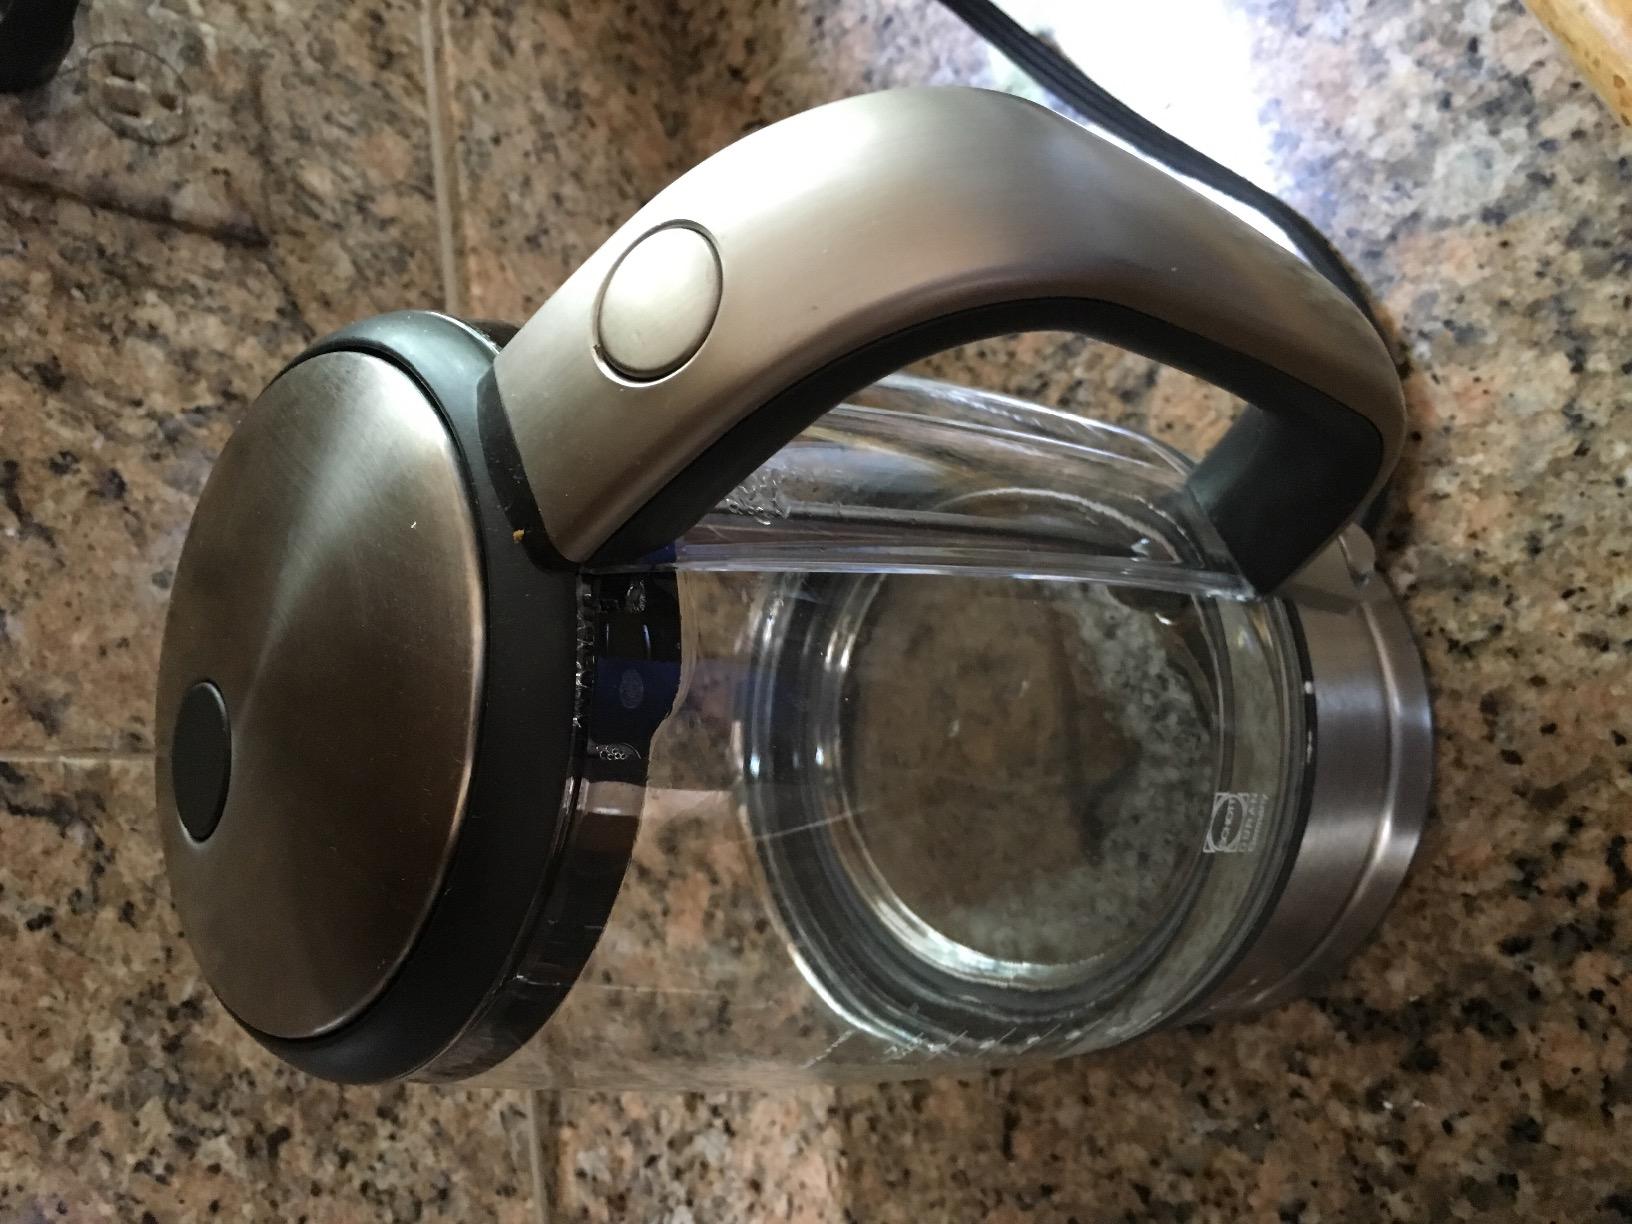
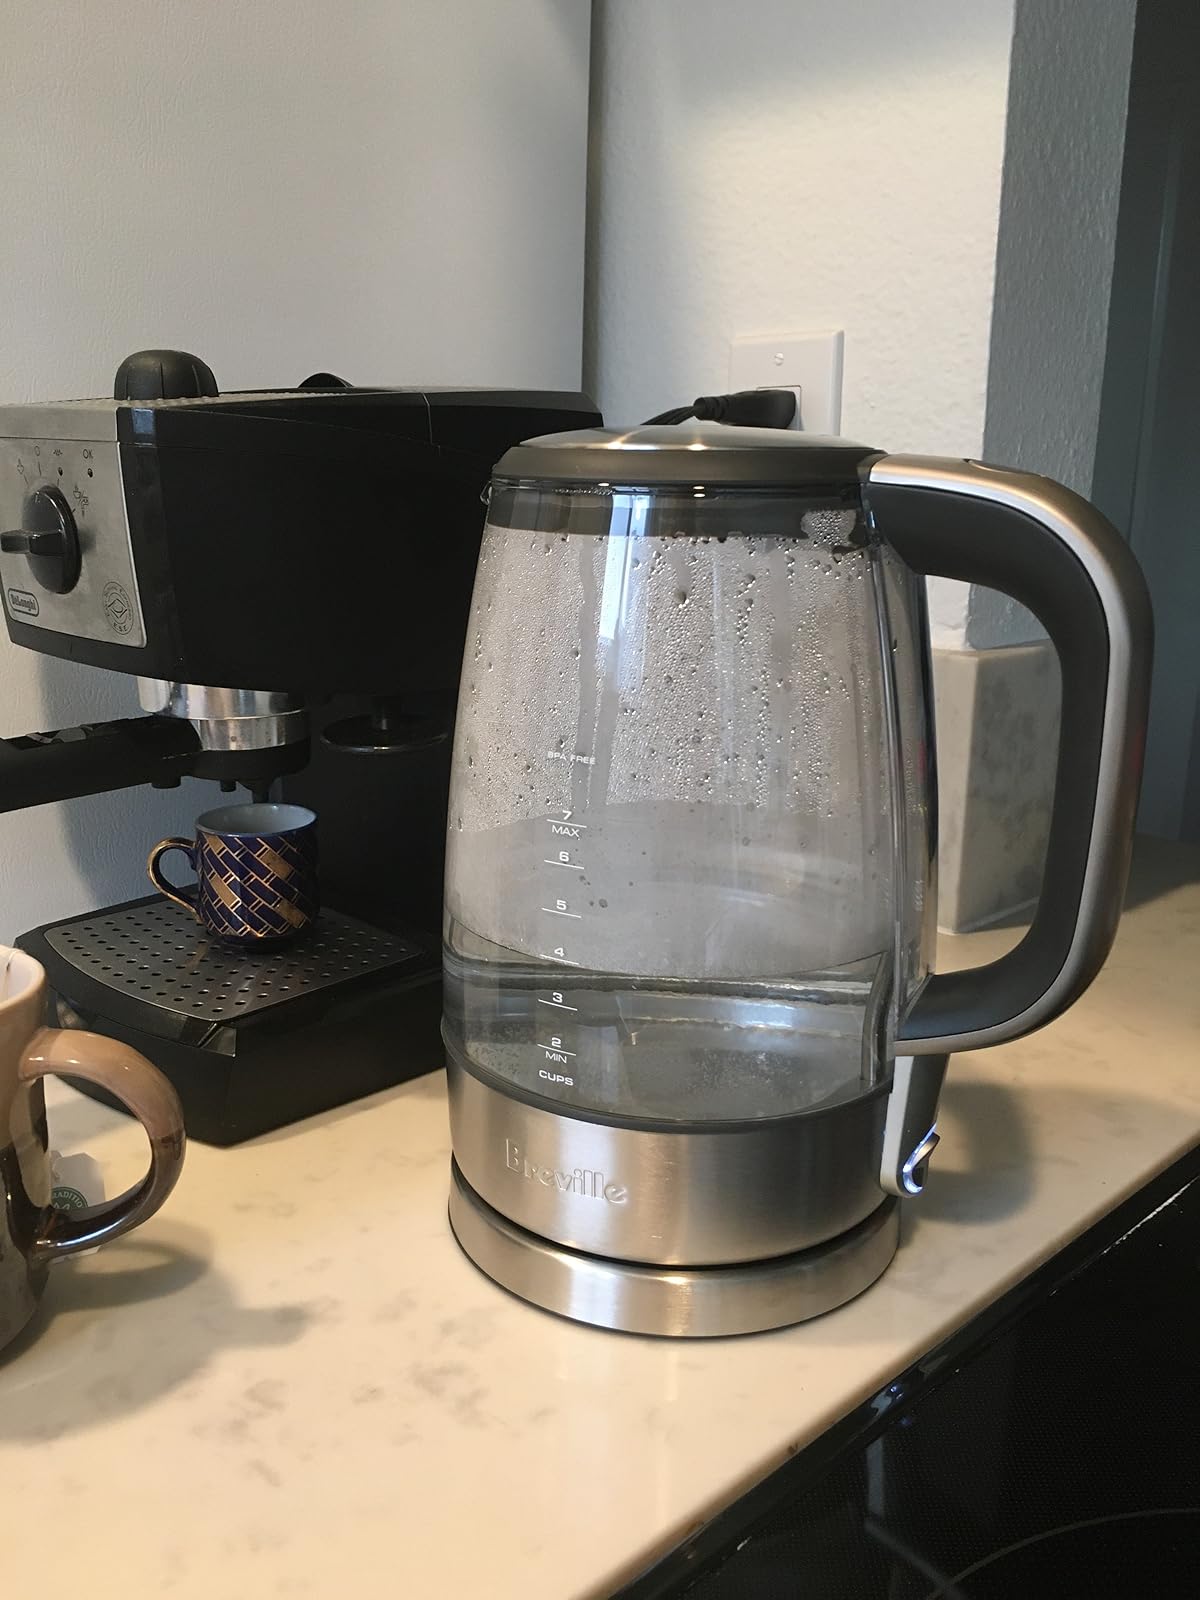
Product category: items_kettle
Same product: yes